Adam Kingsley

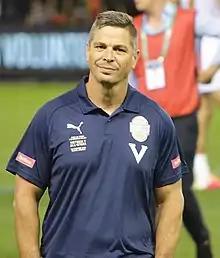
Kingsley as assistant coach for Victoria in February 2020

Adam Kingsley (born 20 August 1975) is a former Australian rules footballer and current senior coach of the Greater Western Sydney Giants in the Australian Football League (AFL). Kingsley was a premiership player for , before spending time as an assistant coach at and .